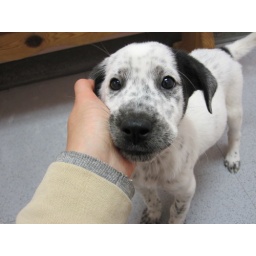
Wynter is a black and white female collie puppy mix in Kennel 35.